Wahaca

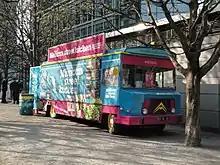
Wahaca mobile street kitchen, 2012

Wahaca (phonetic spelling of the Mexican State of Oaxaca) is a UK restaurant group selling Mexican-style street food, co-founded by Thomasina Miers, with 14 branches in the United Kingdom.